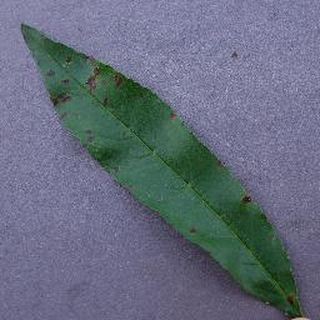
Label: peach_bacterial_spot